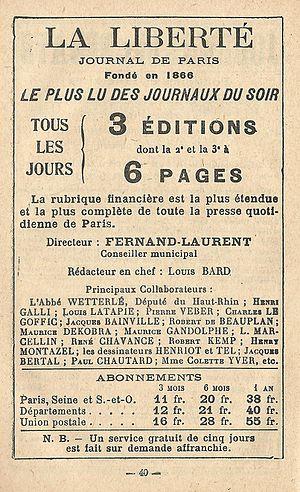
Vignette de réclame pour un journal français
La Liberté est un quotidien qui paraît du 16 juillet 1865 au 11 juin 1940 à Paris, en France.